Sodashi (horse)

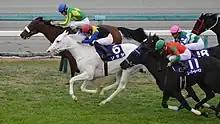
Sodashi and Uberleben at the Hanshin Juvenile Fillies

Sodashi was ridden in all of her starts as a two-year-old by Hayato Yoshida. The filly made her debut in an event for previously unraced juveniles over 1800 metres on firm ground at Hakodate Racecourse on 12 July and won by two and a half lengths from the colt Gallant Warrior.